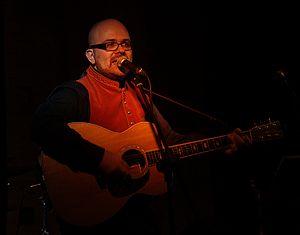
Alessio Lega est un auteur-compositeur-interprète italien né le 26 septembre 1972 à Lecce.